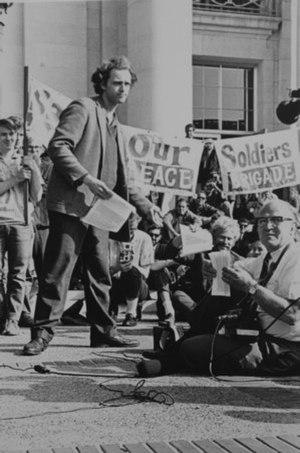
Mario Savio, né le 8 décembre 1942 à New York et mort le 6 novembre 1996 à Sebastopol, est un activiste politique américain, membre notable du Free Speech Movement.